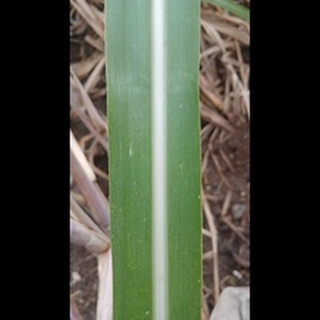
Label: healthy_sugarcane